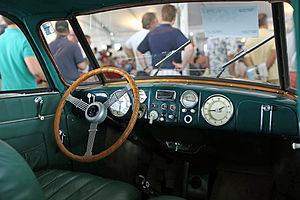
La Tatra 87 est une routière tchécoslovaque, produite entre 1936 et 1950 par le constructeur automobile Tatra. Elle est propulsée par un moteur V8 de 3 litres, à arbres à cames en tête, refroidi à l'air et monté à l'arrière, délivrant une puissance de 85 chevaux qui pouvait amener le véhicule à près de 160 km/h. Elle fait partie des véhicules les plus rapides de son époque, mais est surtout la moins gourmande alors que la concurrence consommait en général le double. Après la guerre, elle fut équipée du moteur V8 de 2,5 litres de la T603, plus moderne.